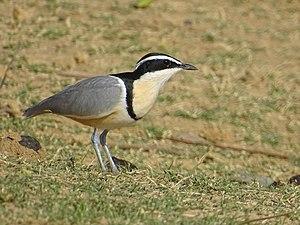
Les Pluvians fluviatiles vivent en couples isolés ou en petits groupes à proximité de l'eau, ne dépassant que rarement la vingtaine d'individus. Ils sont peu craintifs vis-à-vis des hommes et vivent généralement à peu de distance des habitations. Ils sont réputés pour pénétrer dans la bouche des crocodiles afin d'y prélever des restes de nourriture et des parasites, ce qui leur vaut le surnom de ""crocodile bird"" en anglais.
Karimama est une ville située au nord-est du Bénin, chef-lieu de la commune du même nom, dans le département de l'Alibori. À la frontière avec le Niger, c'est la commune la plus septentrionale du pays.